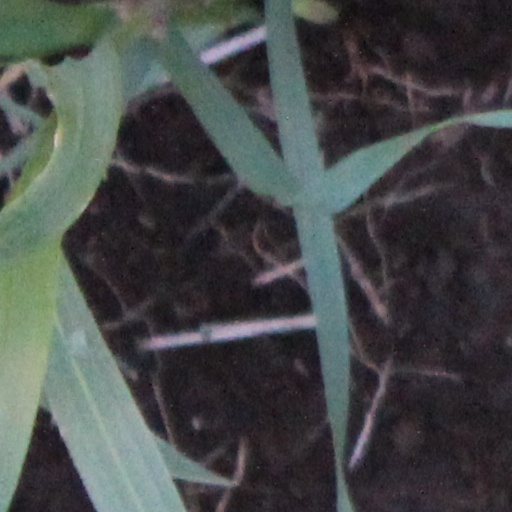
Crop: wheat